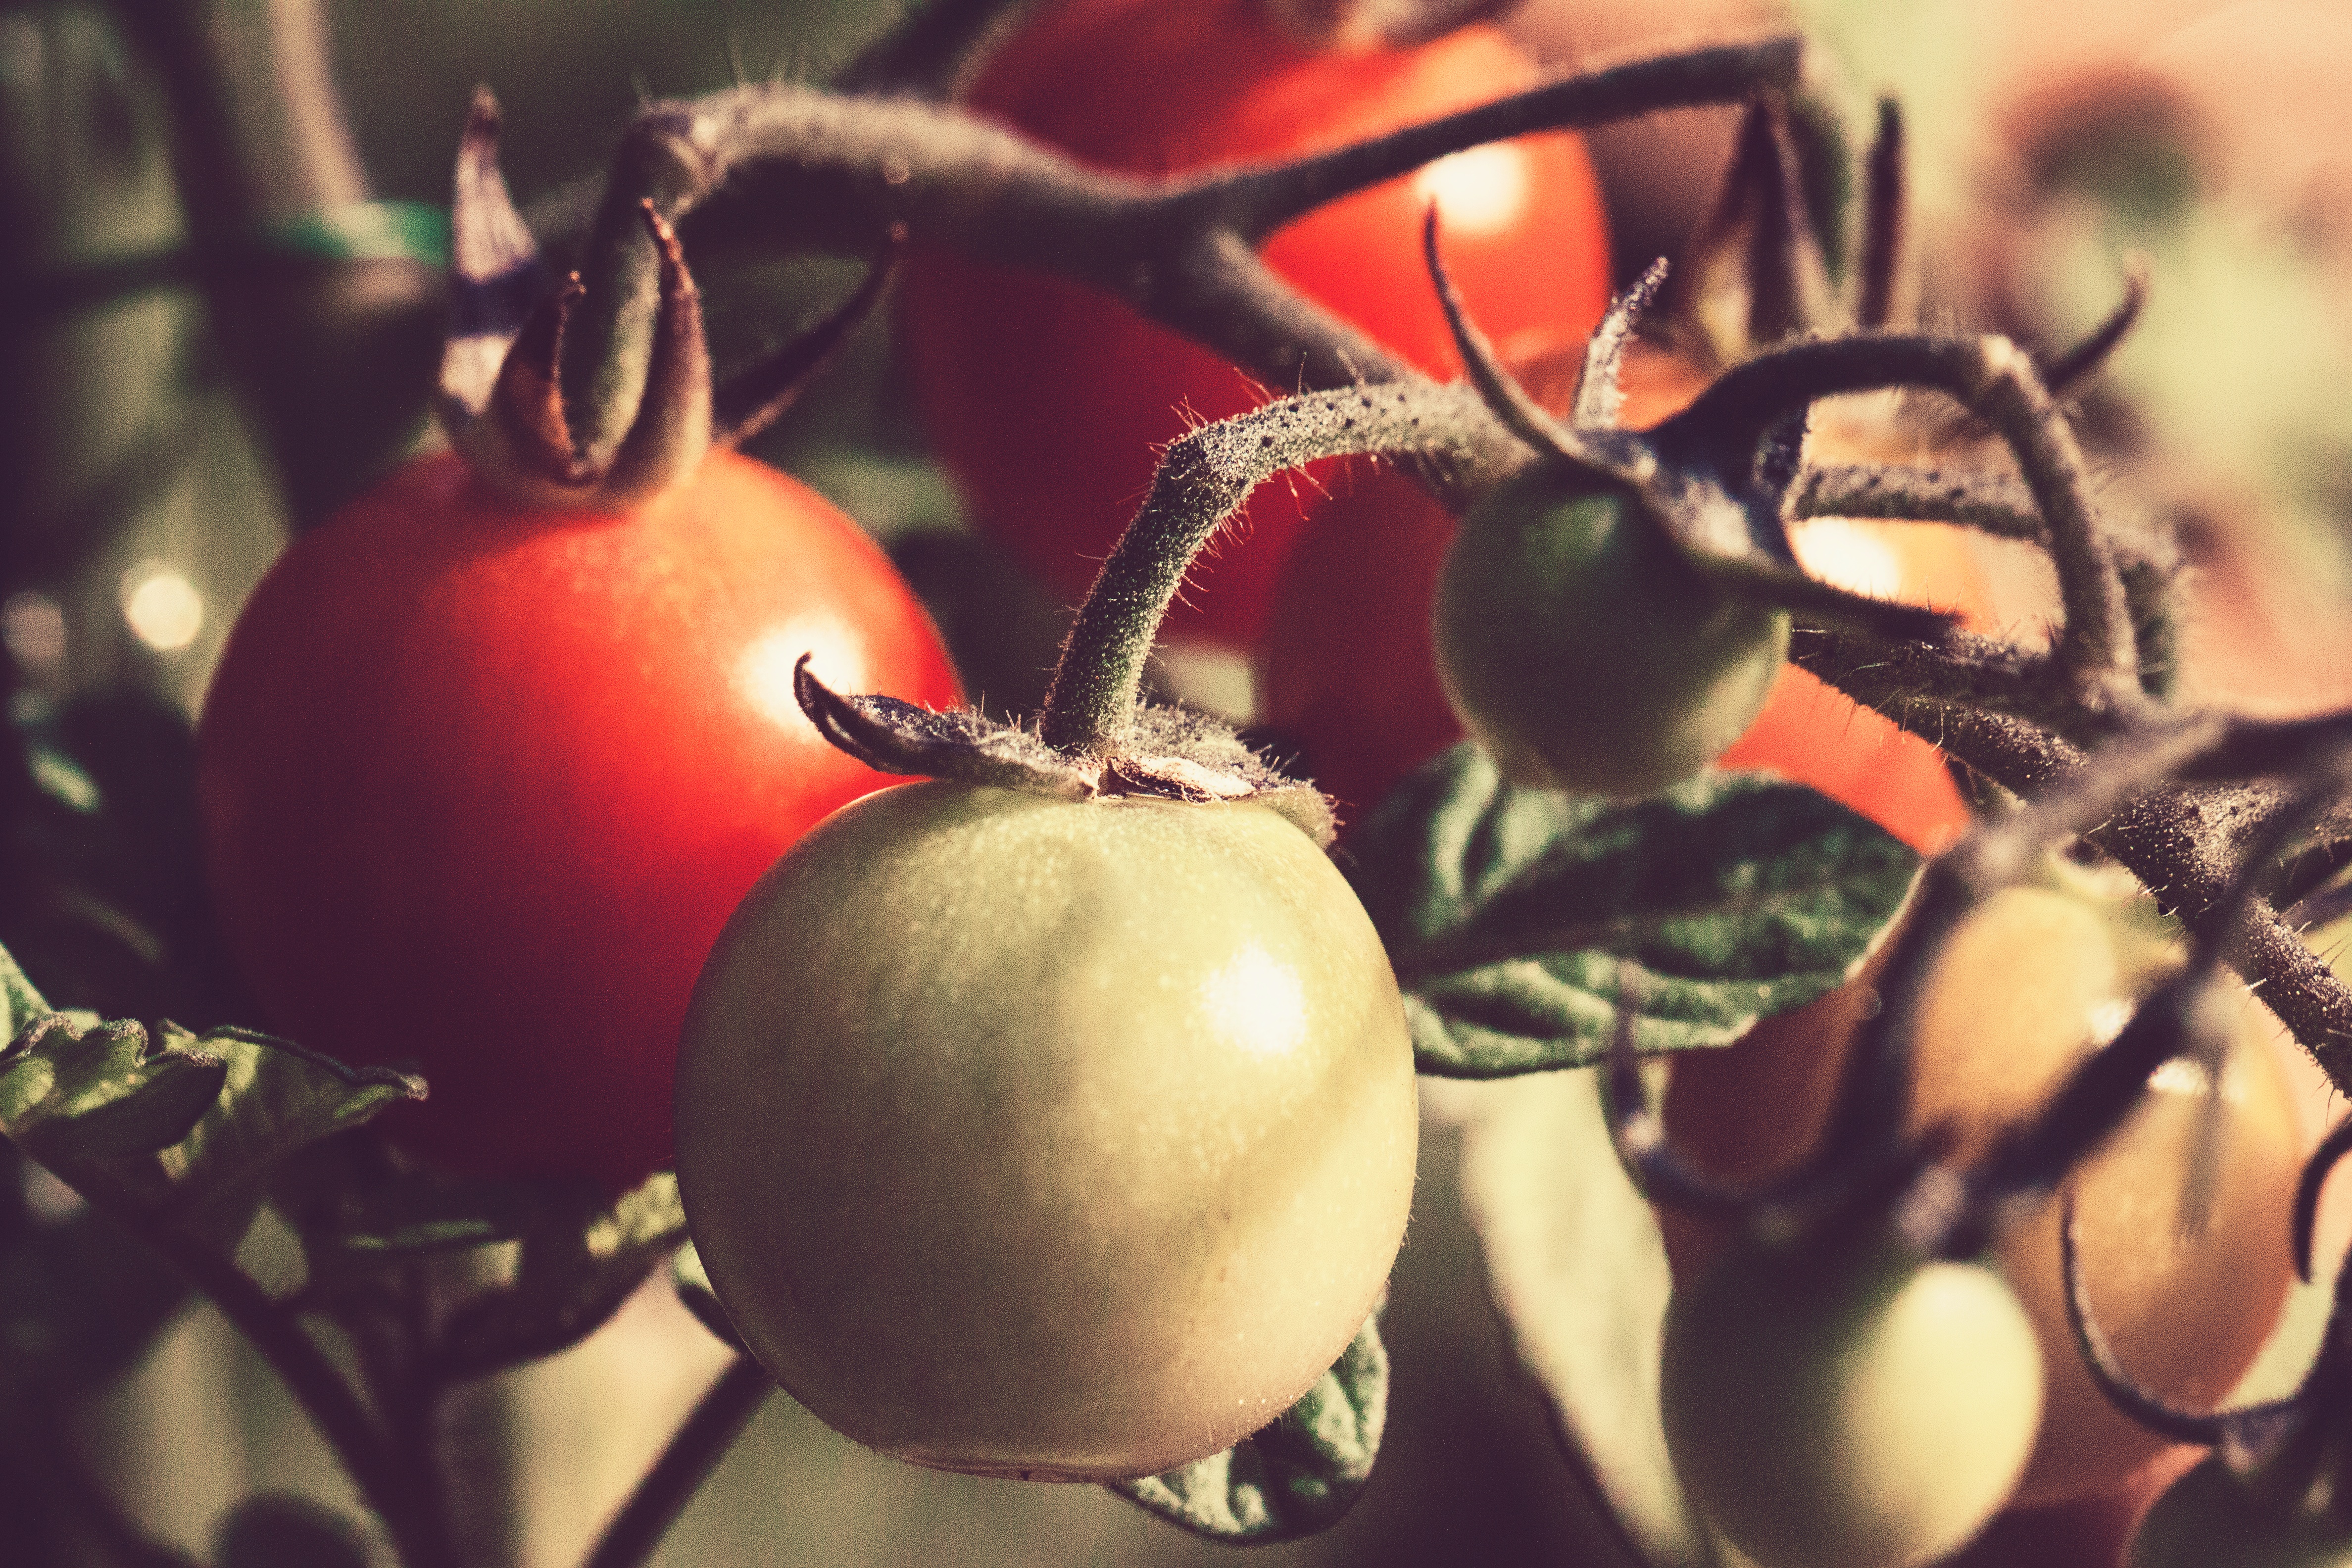
branch, plant, photography, fruit, leaf, flower, food, red, produce, vegetable, autumn, flora, close up, rose hip, macro photography, flowering plant, land plant